History of Texas

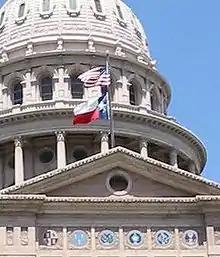
The U.S. and Texas flags at the Texas State Capitol.

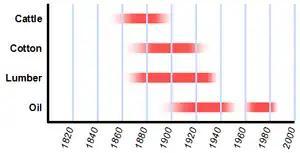
Boom periods of the four major industries that built the early Texas economy.

On February 28, 1845, the U.S. Congress narrowly passed a bill that authorized the United States to annex the Republic of Texas if it so voted. The legislation set the date for annexation for December 29 of the same year. On October 13 of the same year, a majority of voters in Texas approved a proposed constitution. This constitution was later accepted by the U.S. Congress, making Texas a U.S. state on the same day annexation took effect (therefore bypassing a territorial phase). Texas was annexed as the 28th state in the United States of America.